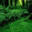
Label: forest